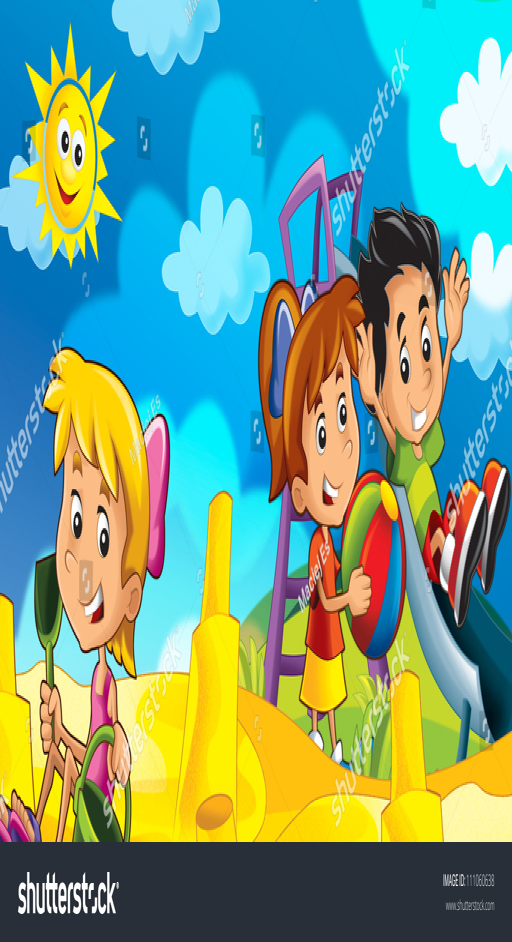
cartoon kids playing on the chute - making sand castles - illustration for the children